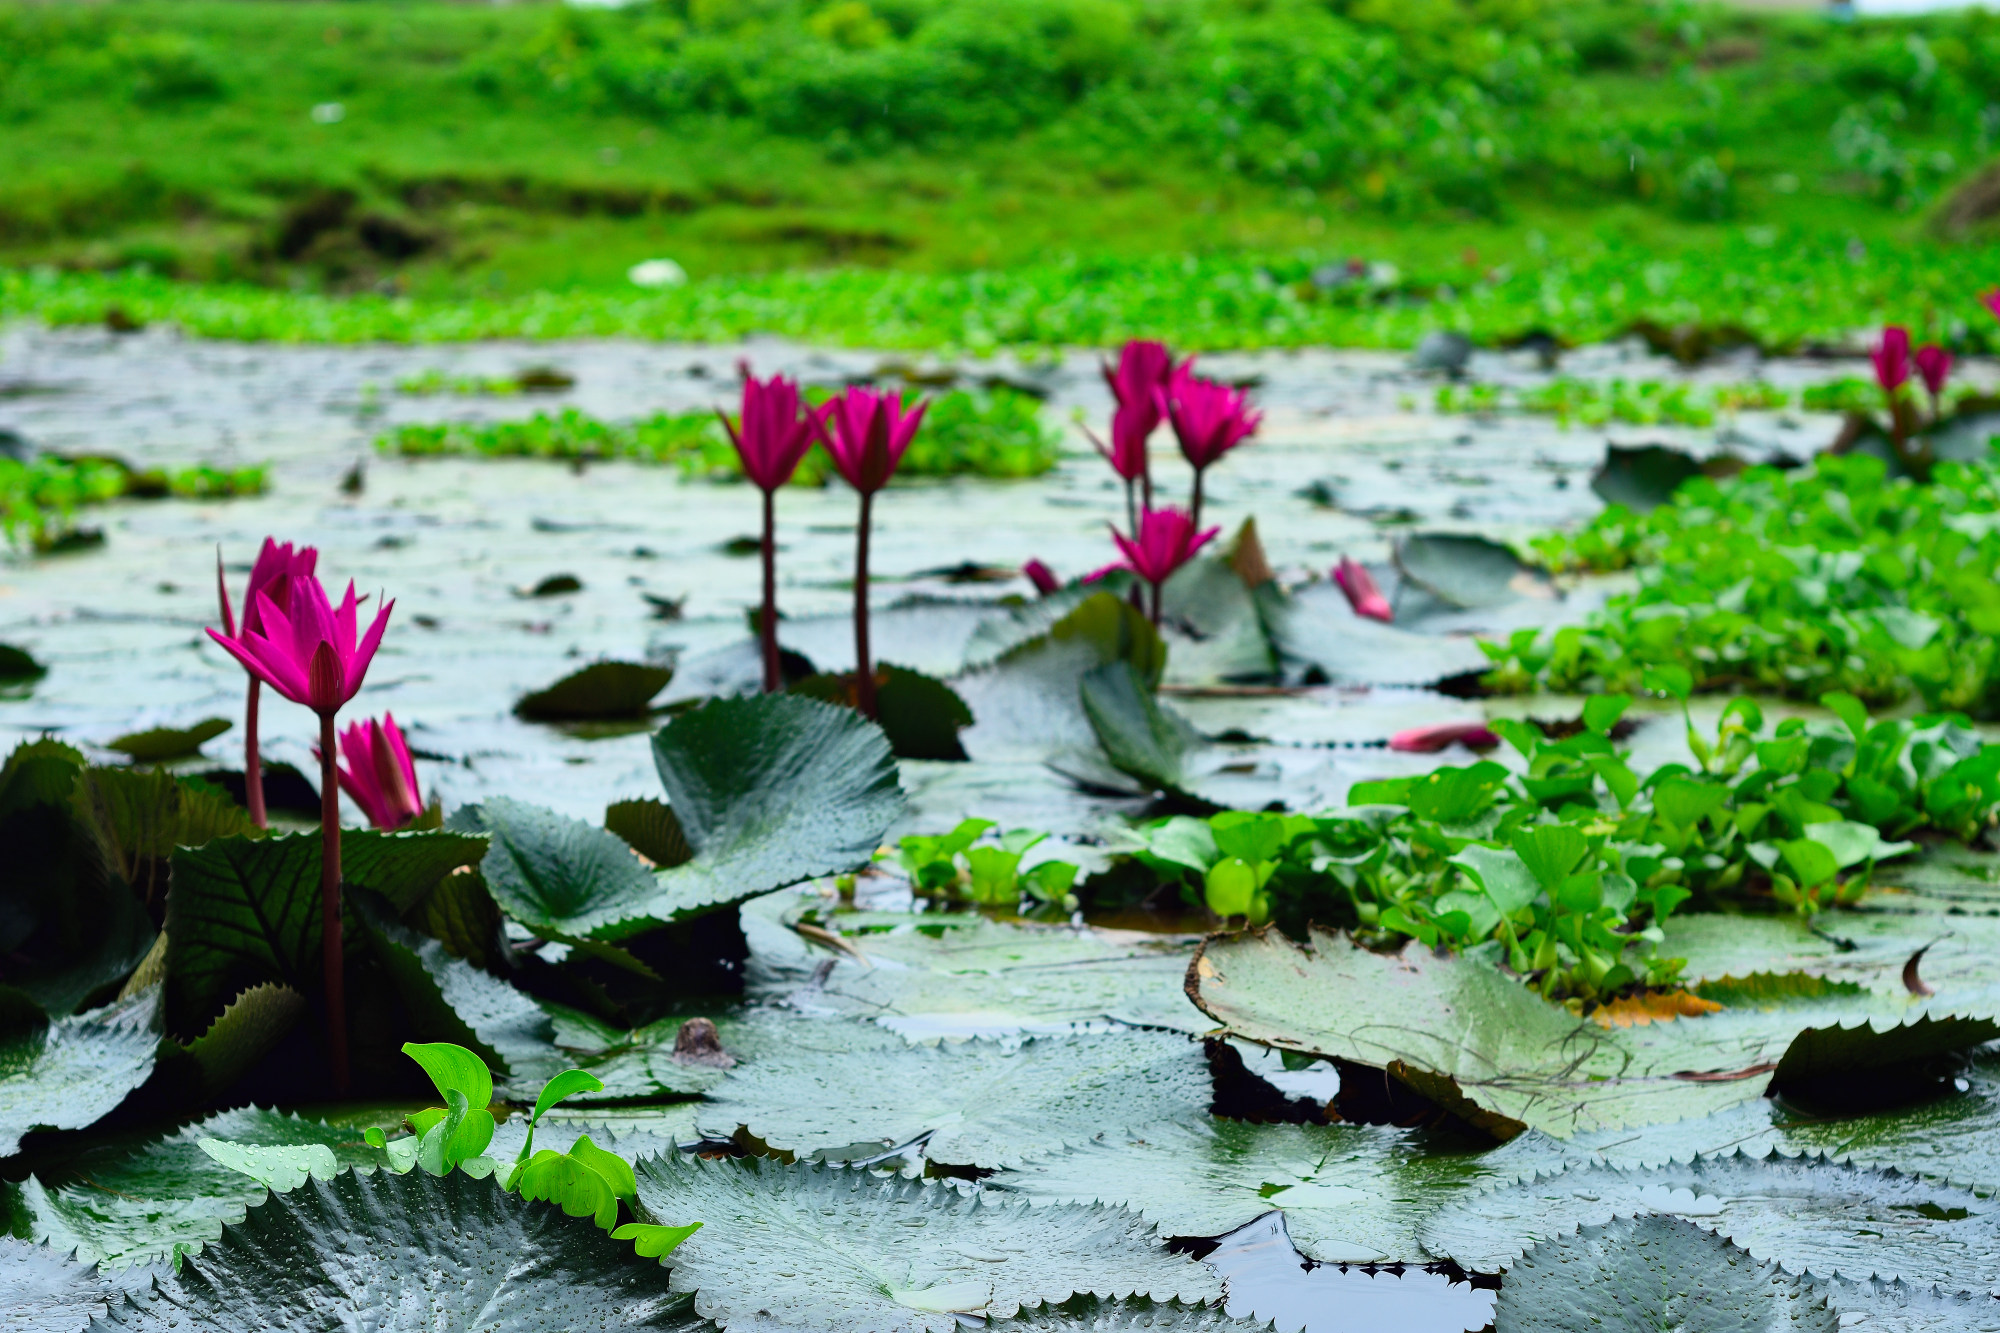
Pink Water Lily & Water Hyacinth — Khurushkul Pond, Bangladesh
Pink water lily (Nymphaea) flowers blooming amid dense water hyacinth (Eichhornia crassipes) coverage in a freshwater pond near Khurushkul, Cox's Bazar, Bangladesh. Photographed during the June 2026 monsoon season, with post-rain water droplets visible on the lily pads. Part of a 100-image GPS-tagged survey of the same pond.
Location: Khurushkul, Chattogram, Bangladesh
Captured: 2026-06-19T10:44:17+06:00